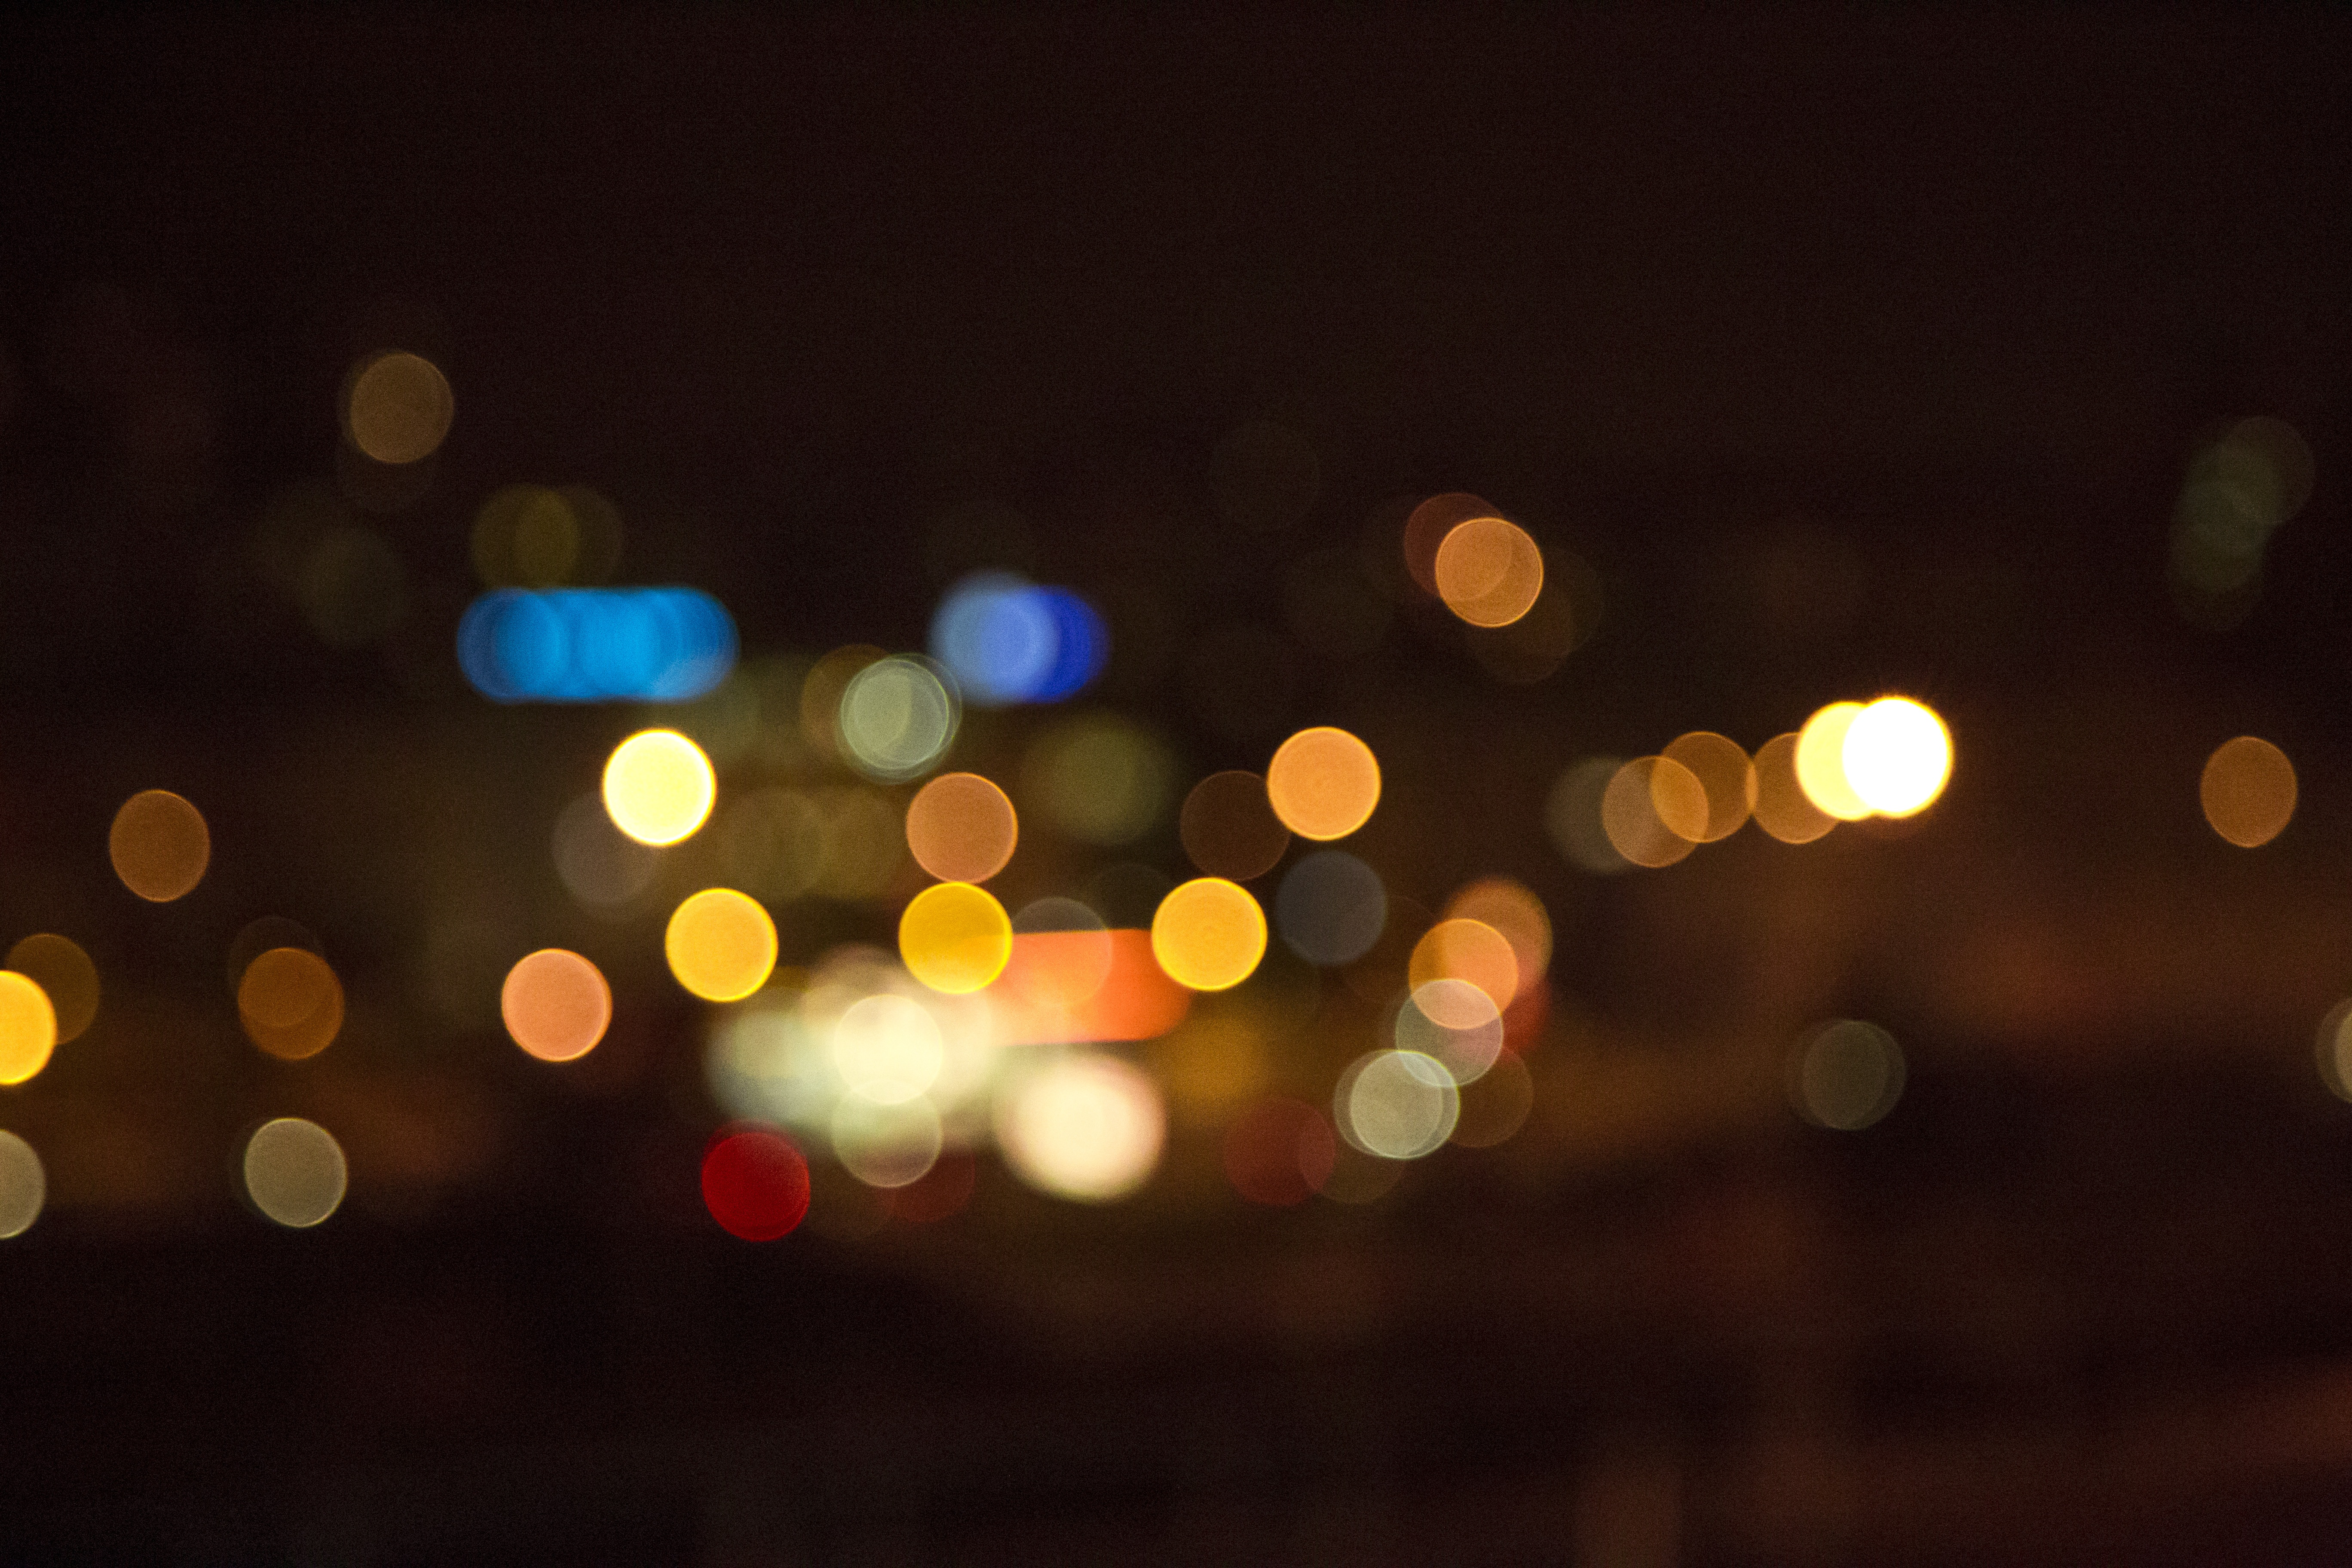
light, bokeh, blur, glowing, night, sunlight, city, shine, color, glow, darkness, blurred, lighting, circle, glitter, lights, bright, shiny, shape, defocused